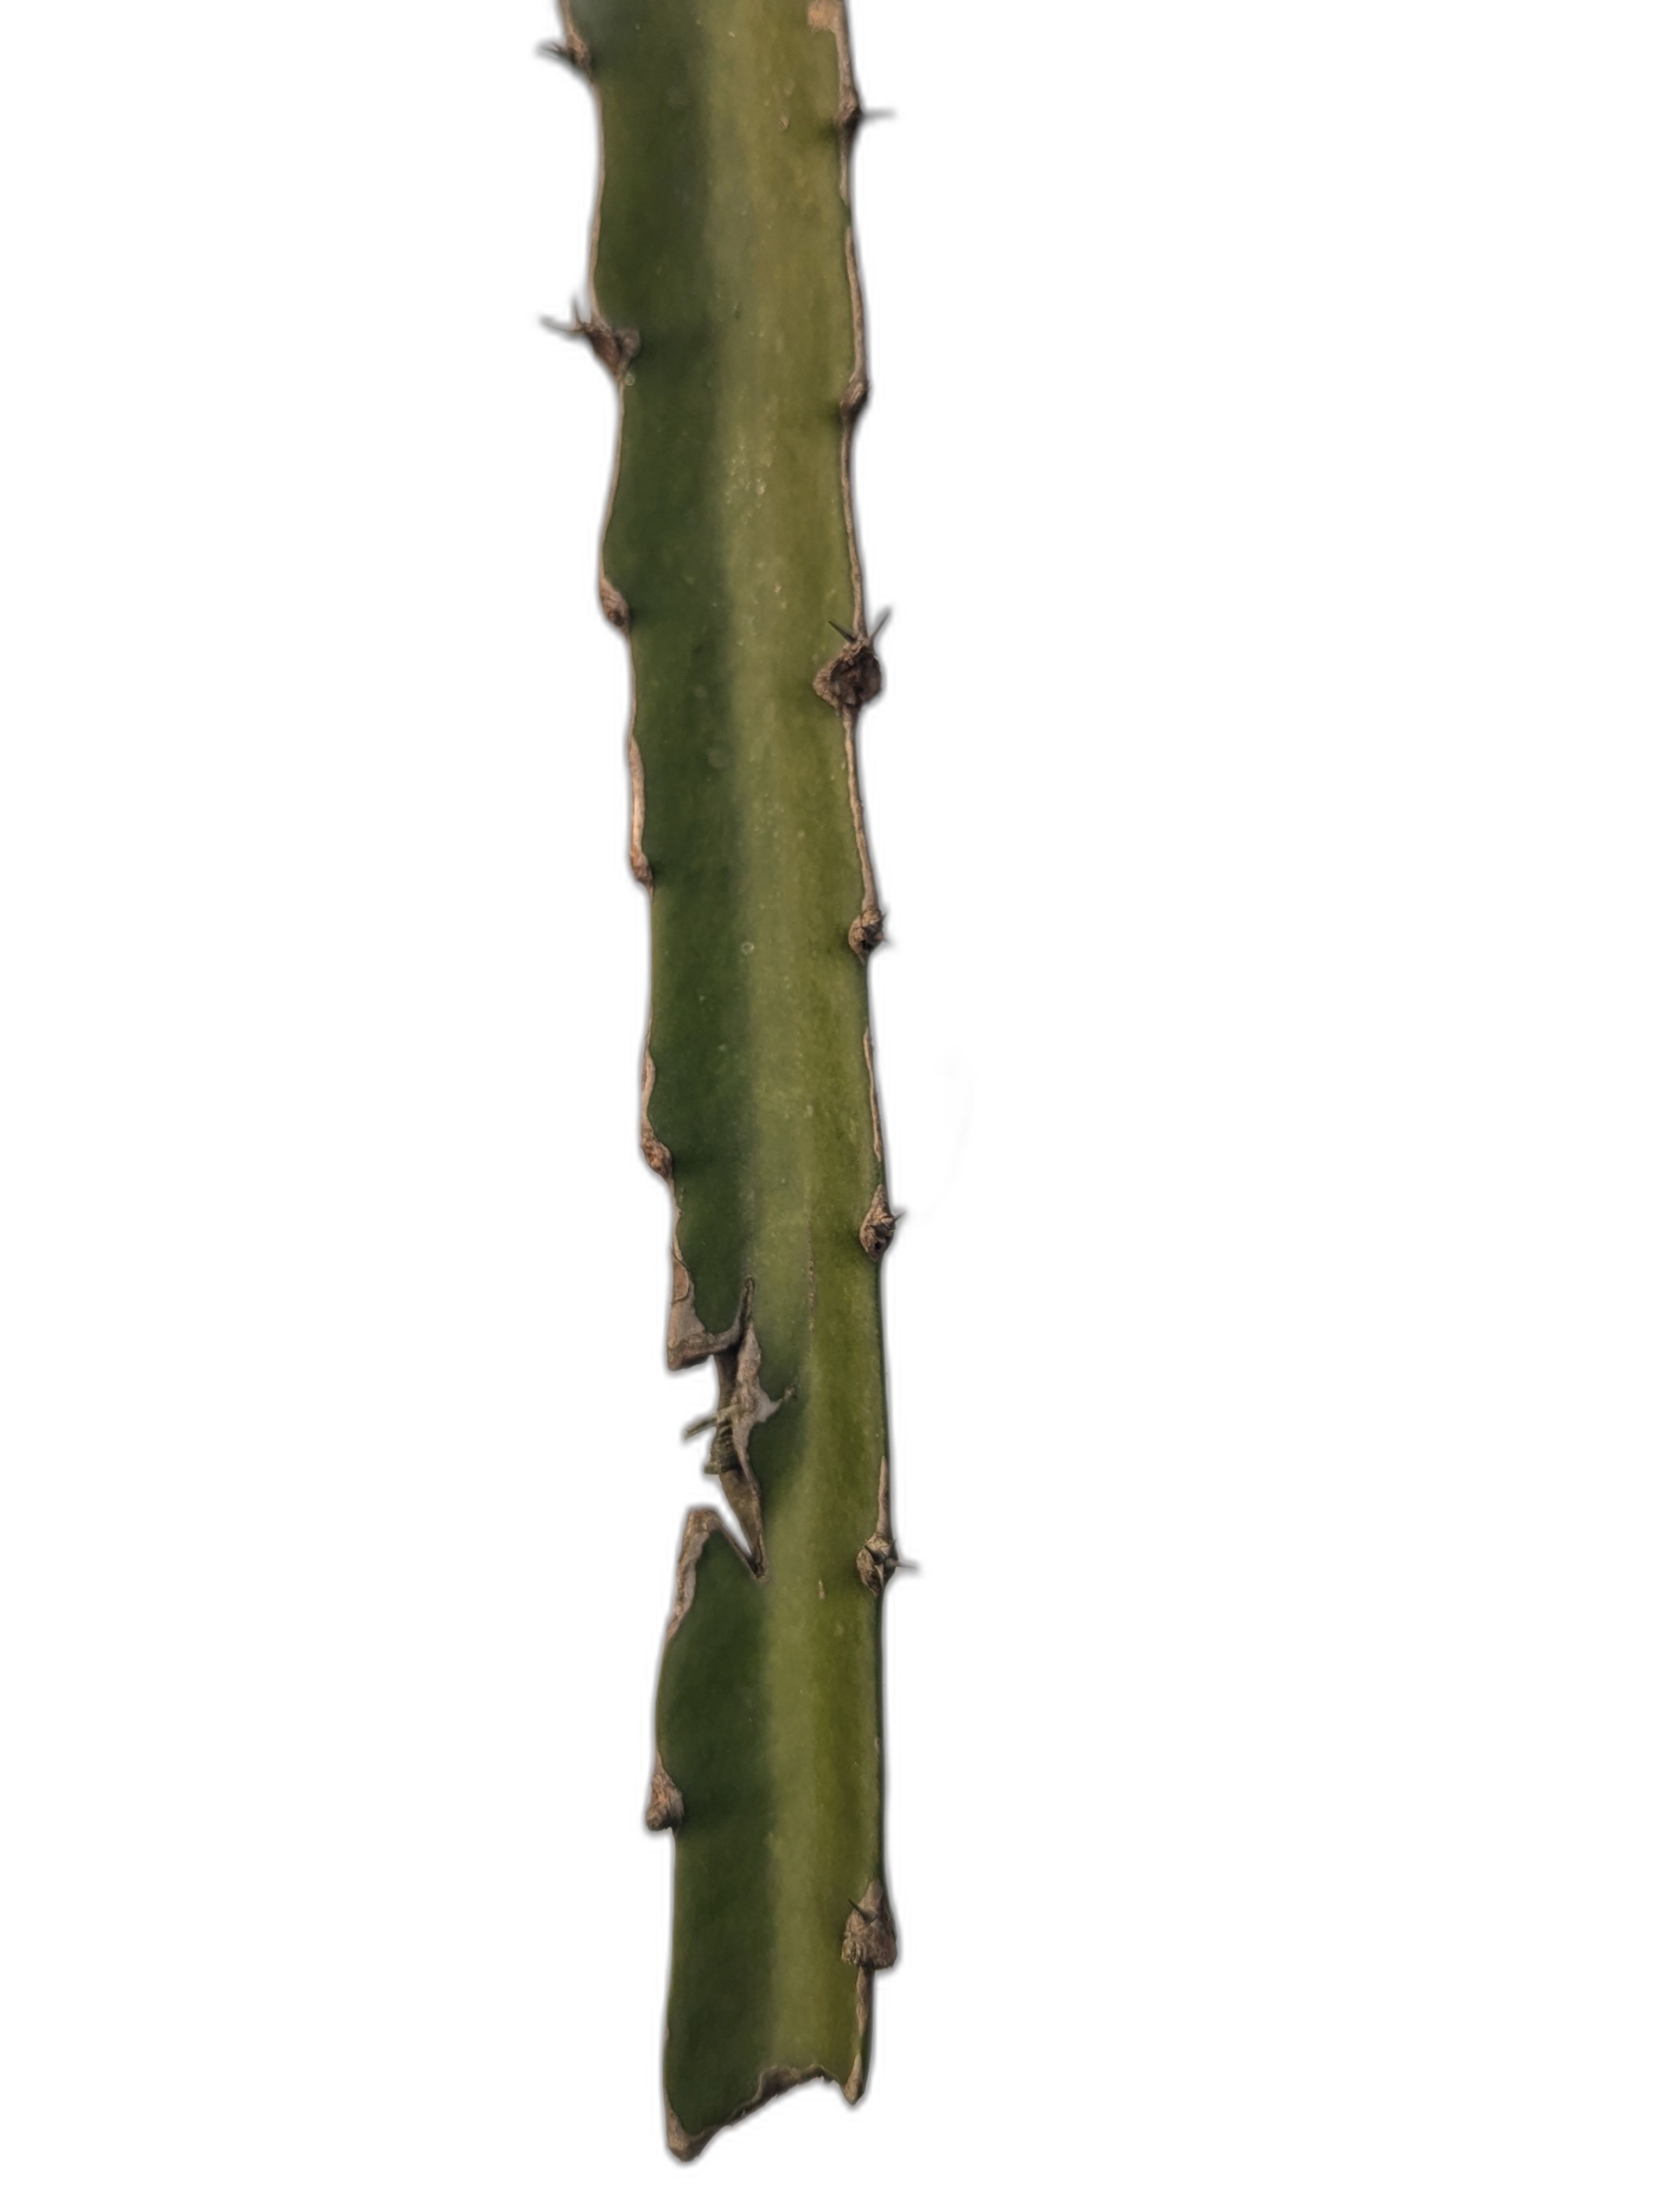
Label: Good leaf